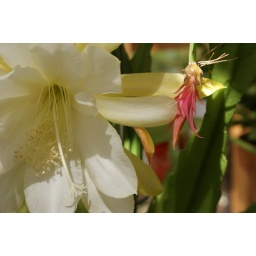
Our yellow cactus flower in full bloom and another bud.